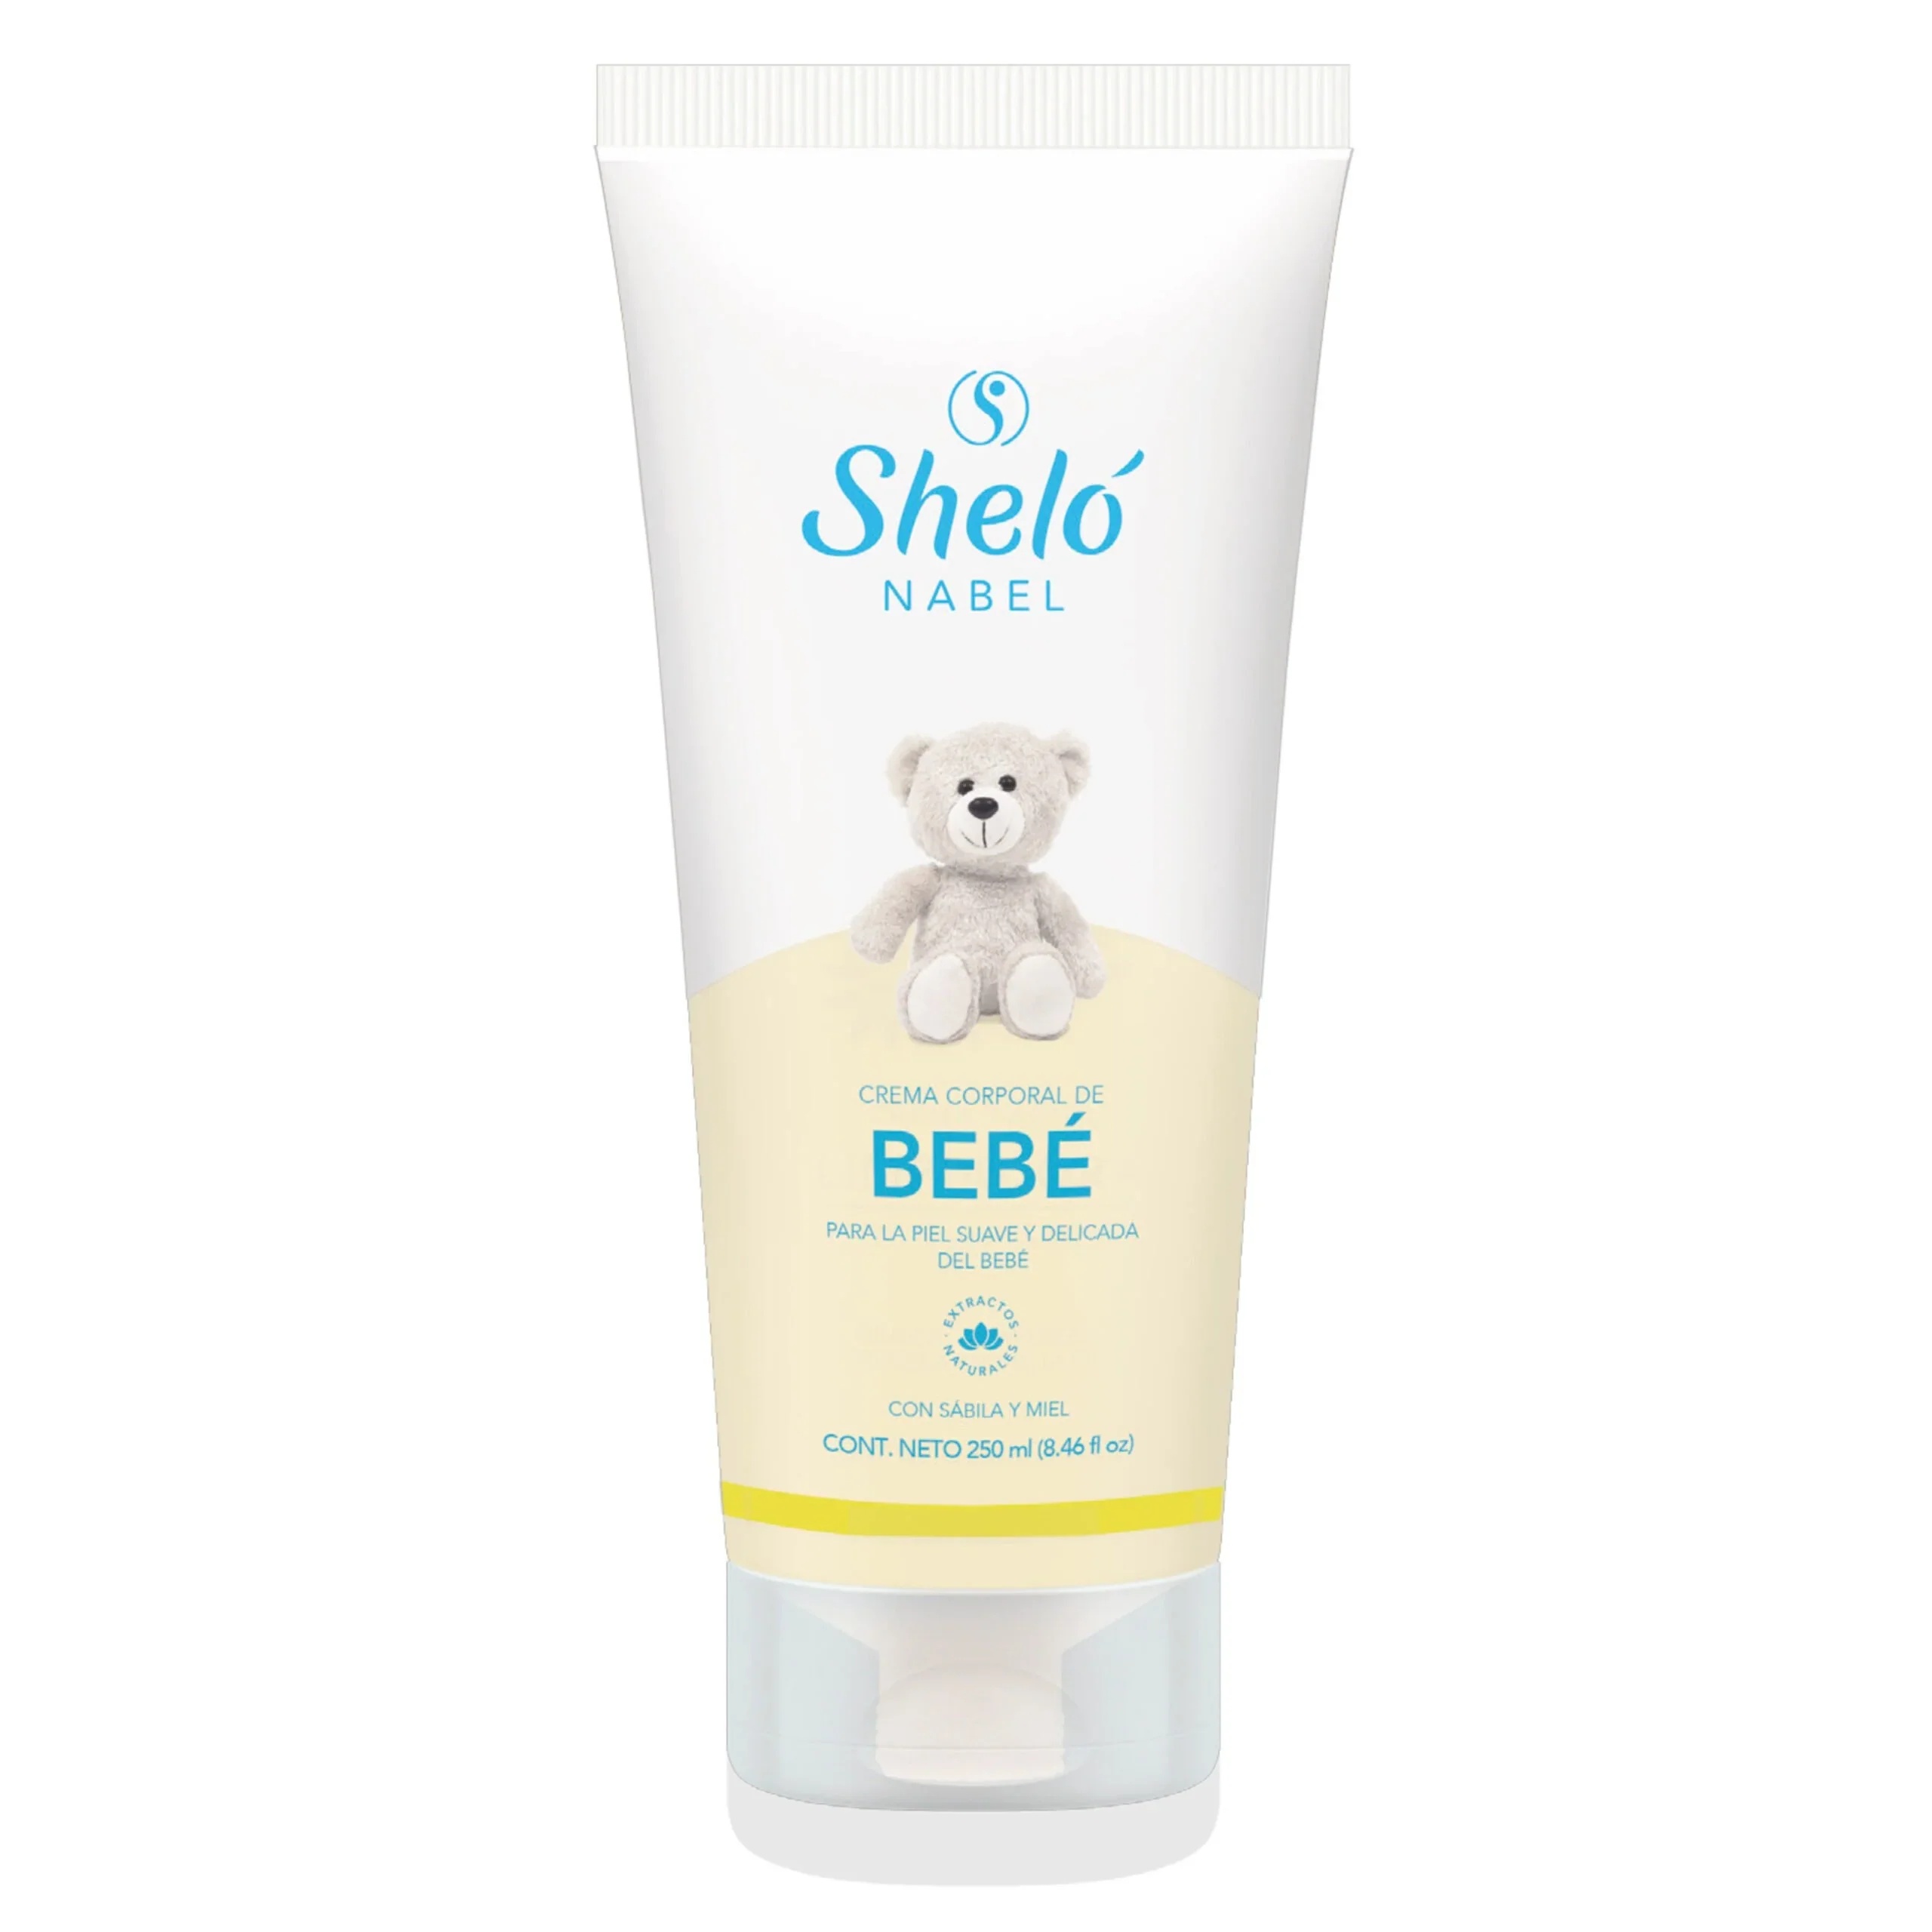
Baby body lotion
Crema de Bebé con Sábila y Miel Nutre e hidrata la piel de tu bebé con nuestra crema especializada, formulada con sábila y miel para brindarle cuidado natural y suavidad. Esta crema suave y delicada es ideal para mantener la piel de tu bebé nutrida e hidratada. Características Clave: Fórmula suave con sábila y miel para el cuidado natural de la piel. Hidratación efectiva para una piel suave y tersa. Ayuda a mantener la piel del bebé nutrida y protegida. Presentación en envase de 250 ml, ideal para uso diario. Cuida la piel de tu bebé con lo mejor de la naturaleza. Nuestra crema de bebé con sábila y miel ofrece una hidratación suave y nutritiva para mantener su piel saludable y delicadamente perfumada.
Brand: Shelo Nabel
Category: Baby & Toddler > Diapering > Diaper Rash Treatments > Diaper Rash Lotions